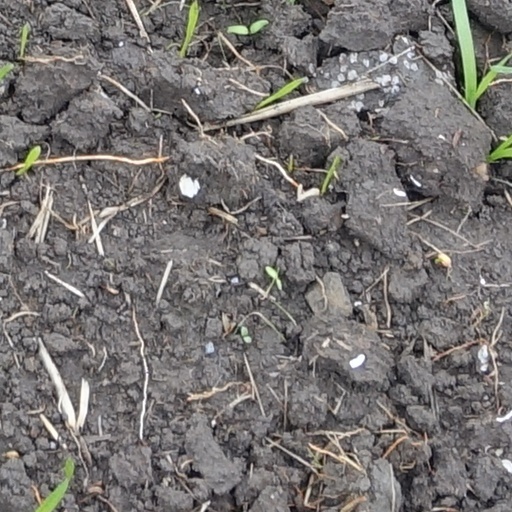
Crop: wheat